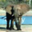
Label: elephant